U.S. Navy and U.S. Marine Corps aircraft tail codes

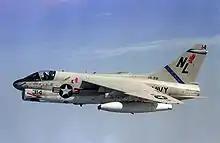
Carrier Air Wing 15 tail code "NL" is prominently displayed on this A-7E Corsair II.

Tail codes on the U.S. Navy aircraft are the markings that help to identify the aircraft's unit and/or base assignment. These codes comprise one or two letters or digits painted on both sides of the vertical stabilizer, on the top right and on the bottom left wings near the tip. Although located both on the vertical stabilizer and the wings from their inception in July 1945, these identification markings are commonly referred as tail codes. It is important to note that tail codes are meant to identify units and assignments, not individual aircraft. For all aircraft of the U.S. Navy and U.S. Marine Corps unique identification is provided by bureau numbers.